Intellectual movements in Iran

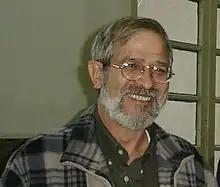
Mohammad-Nabi Sarbolouki, an influential figure in science policy making, prominent scientist and one of the pioneers of biotechnology and biomaterial research in Iran

The history of modern science in Iran dates back to the year 1851 and the establishment of Darolfonoon – which was founded as a result of the efforts of Mirza Taghi Khan Amir Kabir, aiming at training and teaching Iranian experts on many fields of sciences, and it was the future minded Abbas Mirza who first dispatched students to Europe to obtain a western education.